Earth

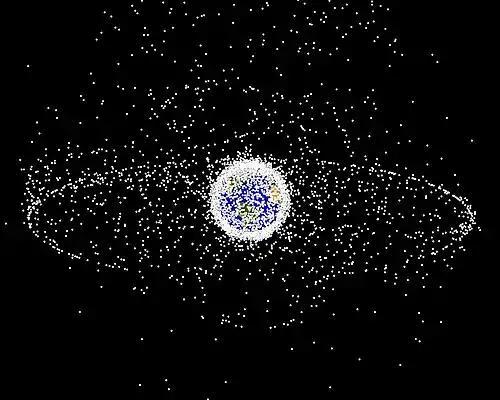
A computer-generated image mapping the prevalence of artificial satellites and space debris around Earth in geosynchronous and low Earth orbit

Earth's co-orbital asteroids population consists of quasi-satellites, objects with a horseshoe orbit and trojans. There are at least seven quasi-satellites, including 469219 Kamoʻoalewa, ranging in diameter from 10 m to 5000 m. A trojan asteroid companion, , is librating around the leading Lagrange triangular point, L4, in Earth's orbit around the Sun. The tiny near-Earth asteroid makes close approaches to the Earth–Moon system roughly every twenty years. During these approaches, it can orbit Earth for brief periods of time.